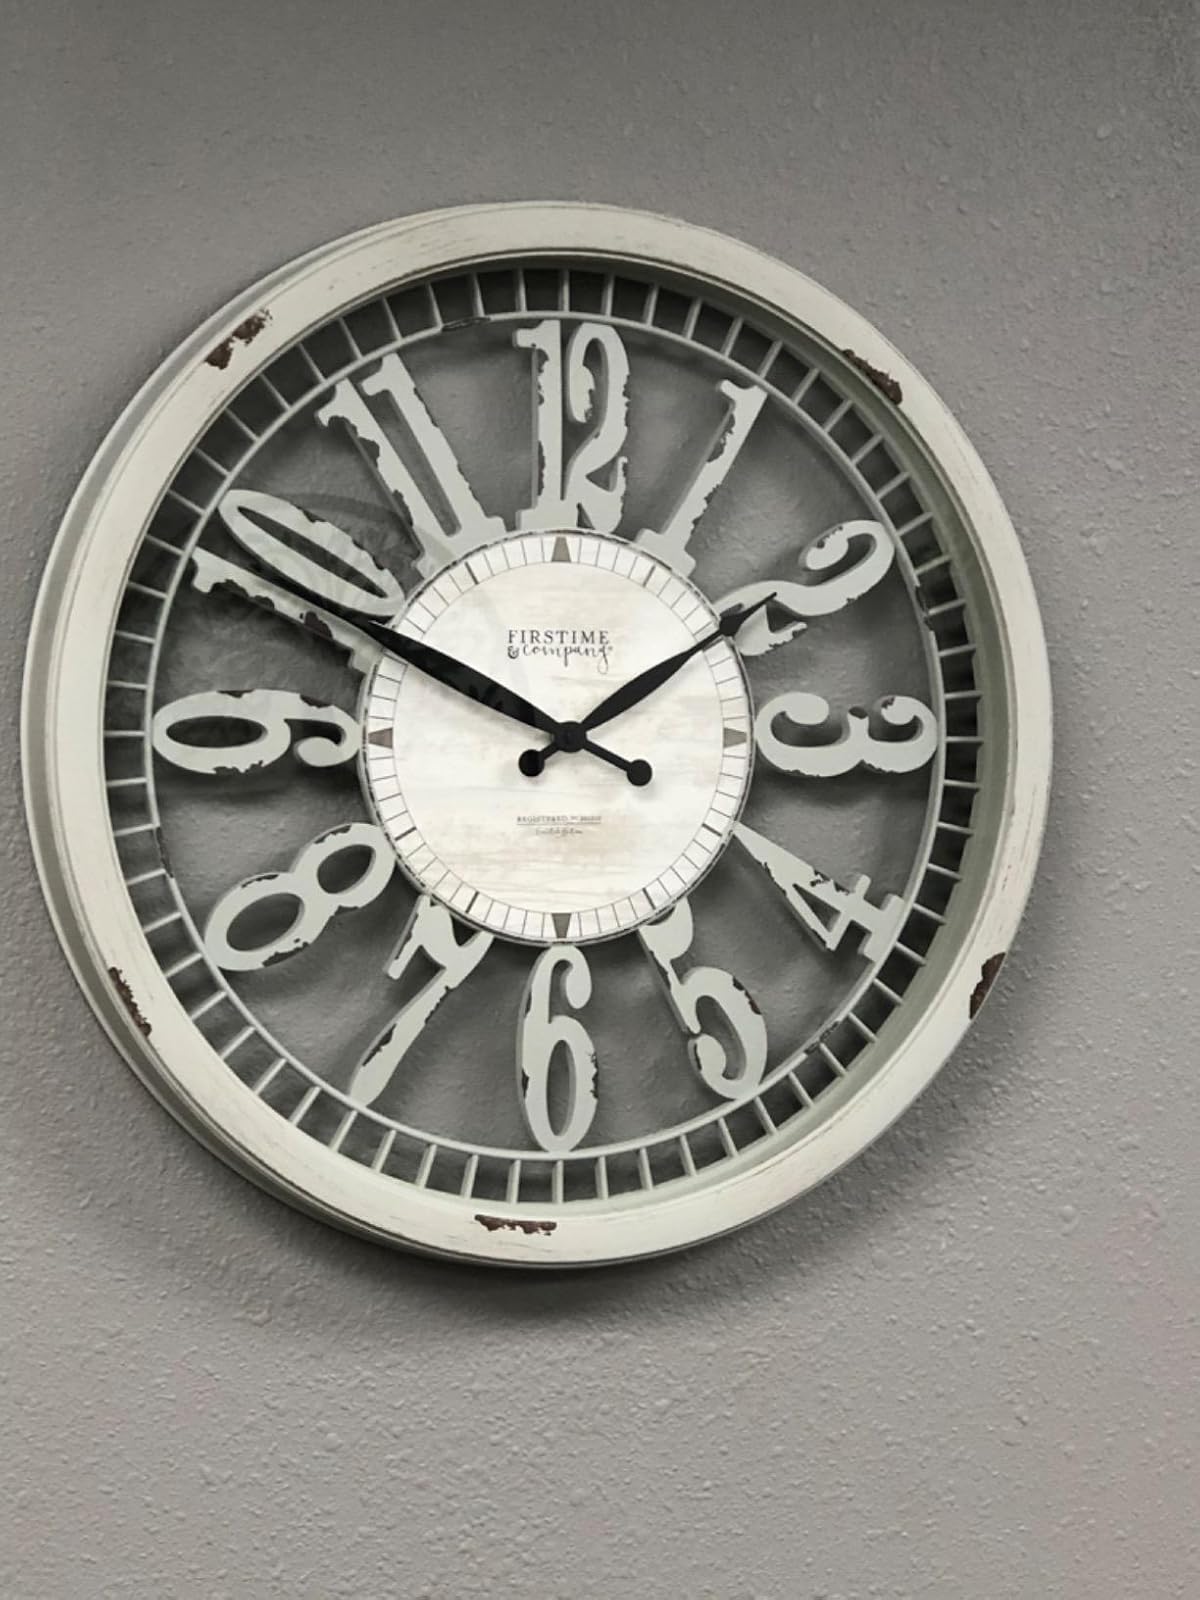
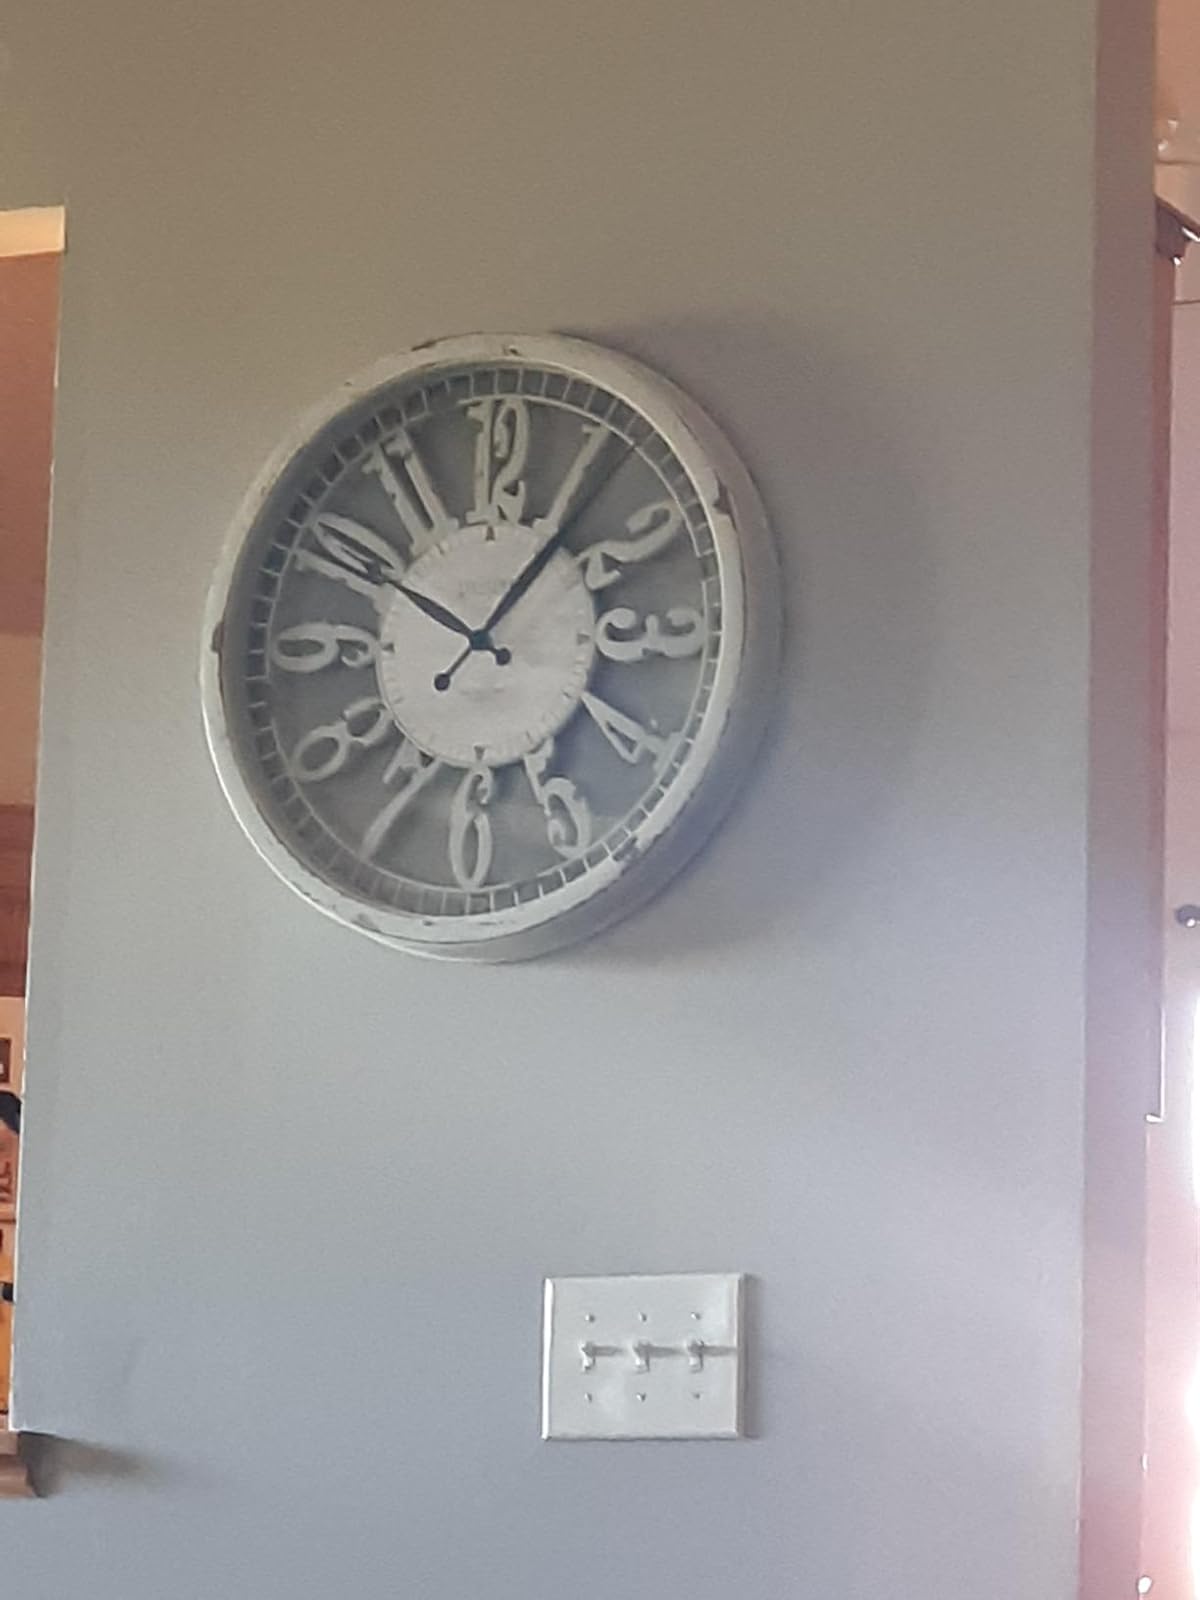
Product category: clock
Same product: yes